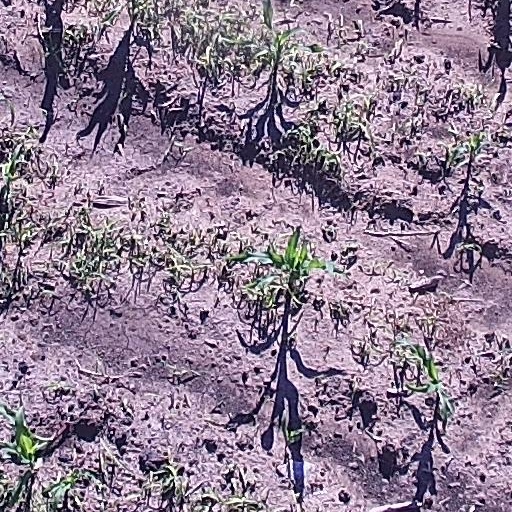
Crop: maize; corn